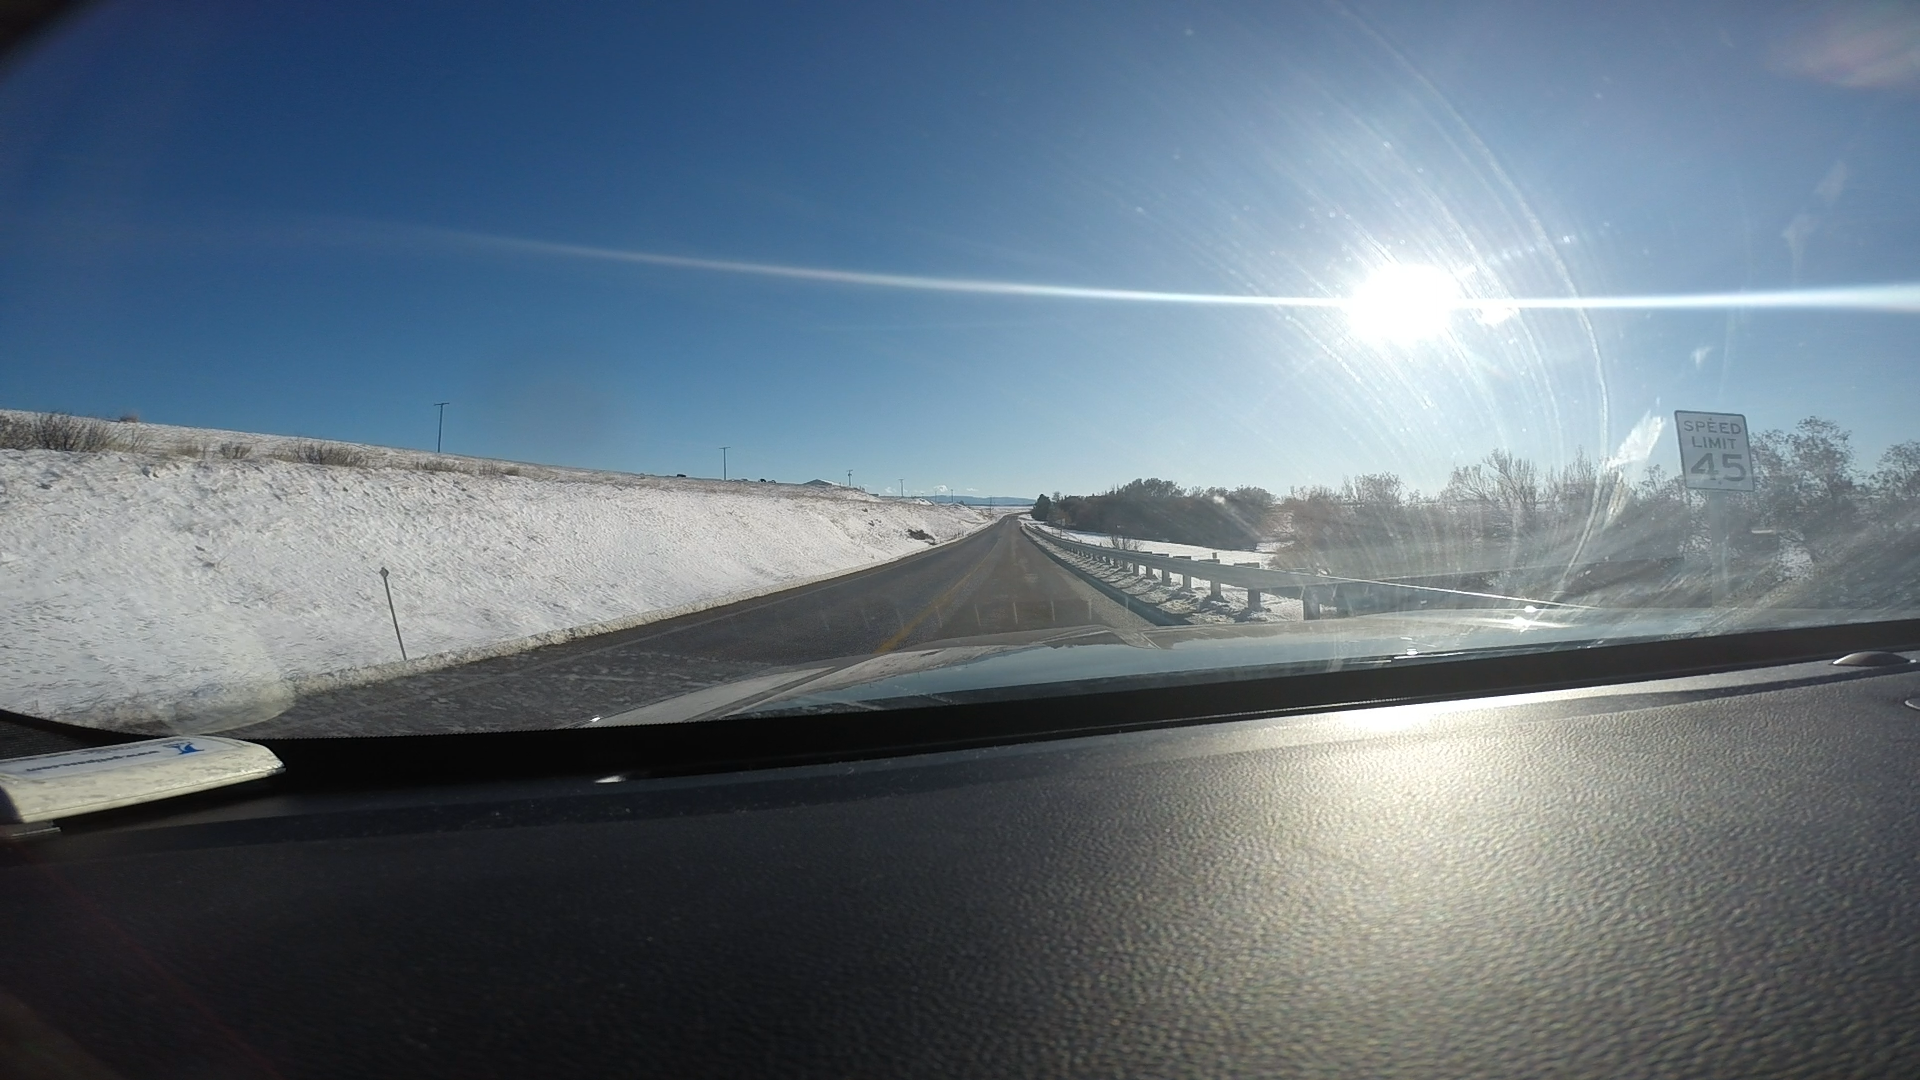
Speed limit sign label: mph45